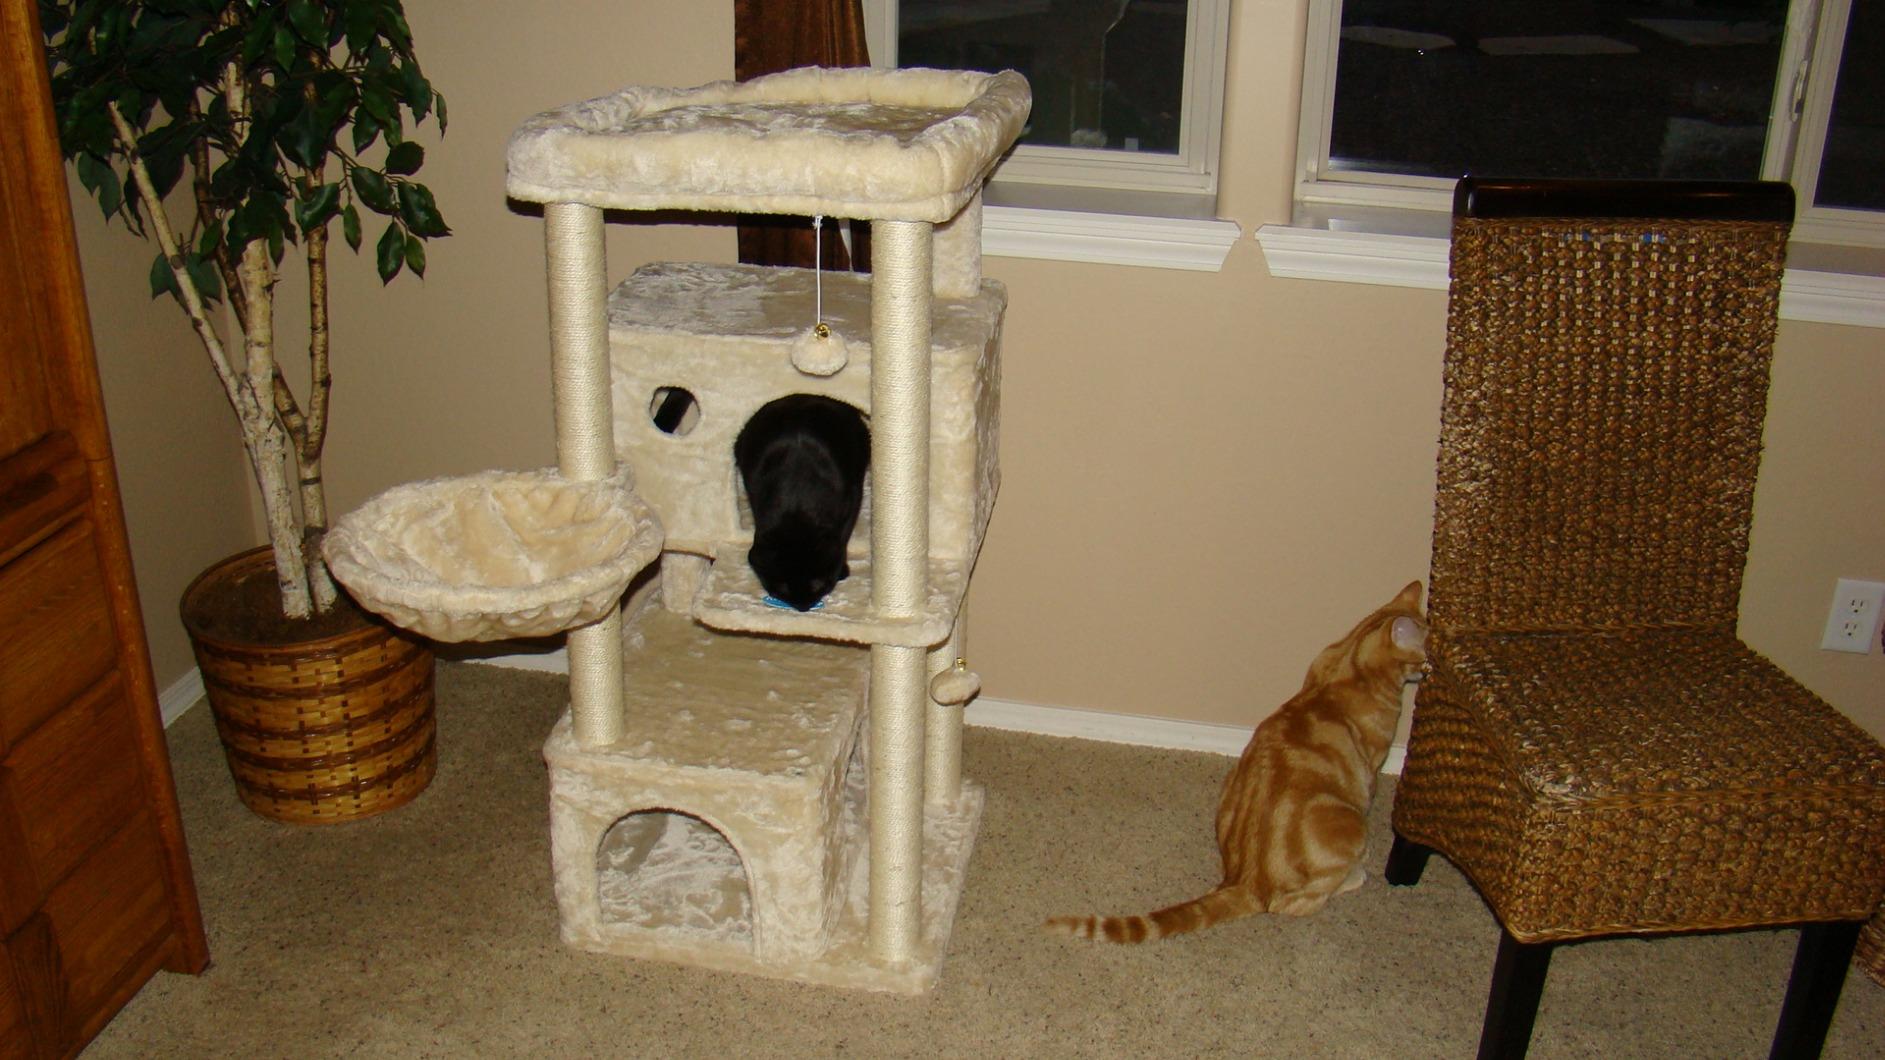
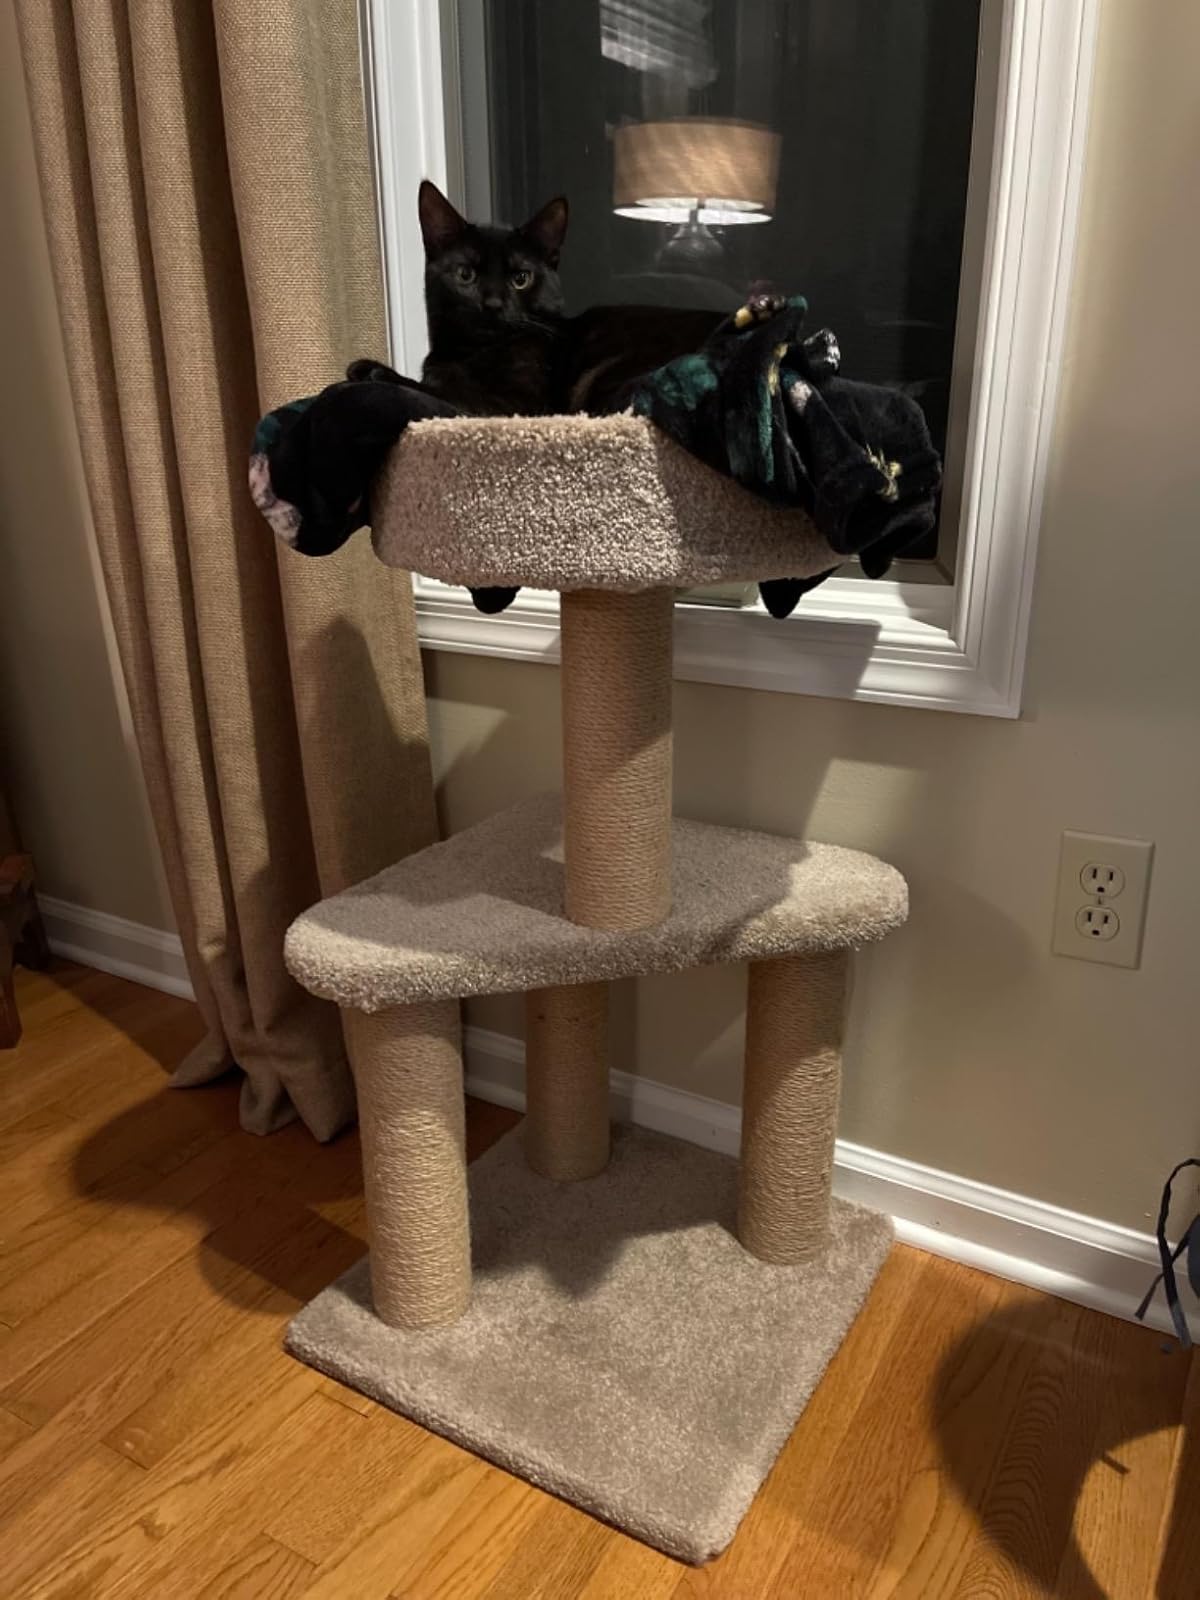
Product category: items_cat tree
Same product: no